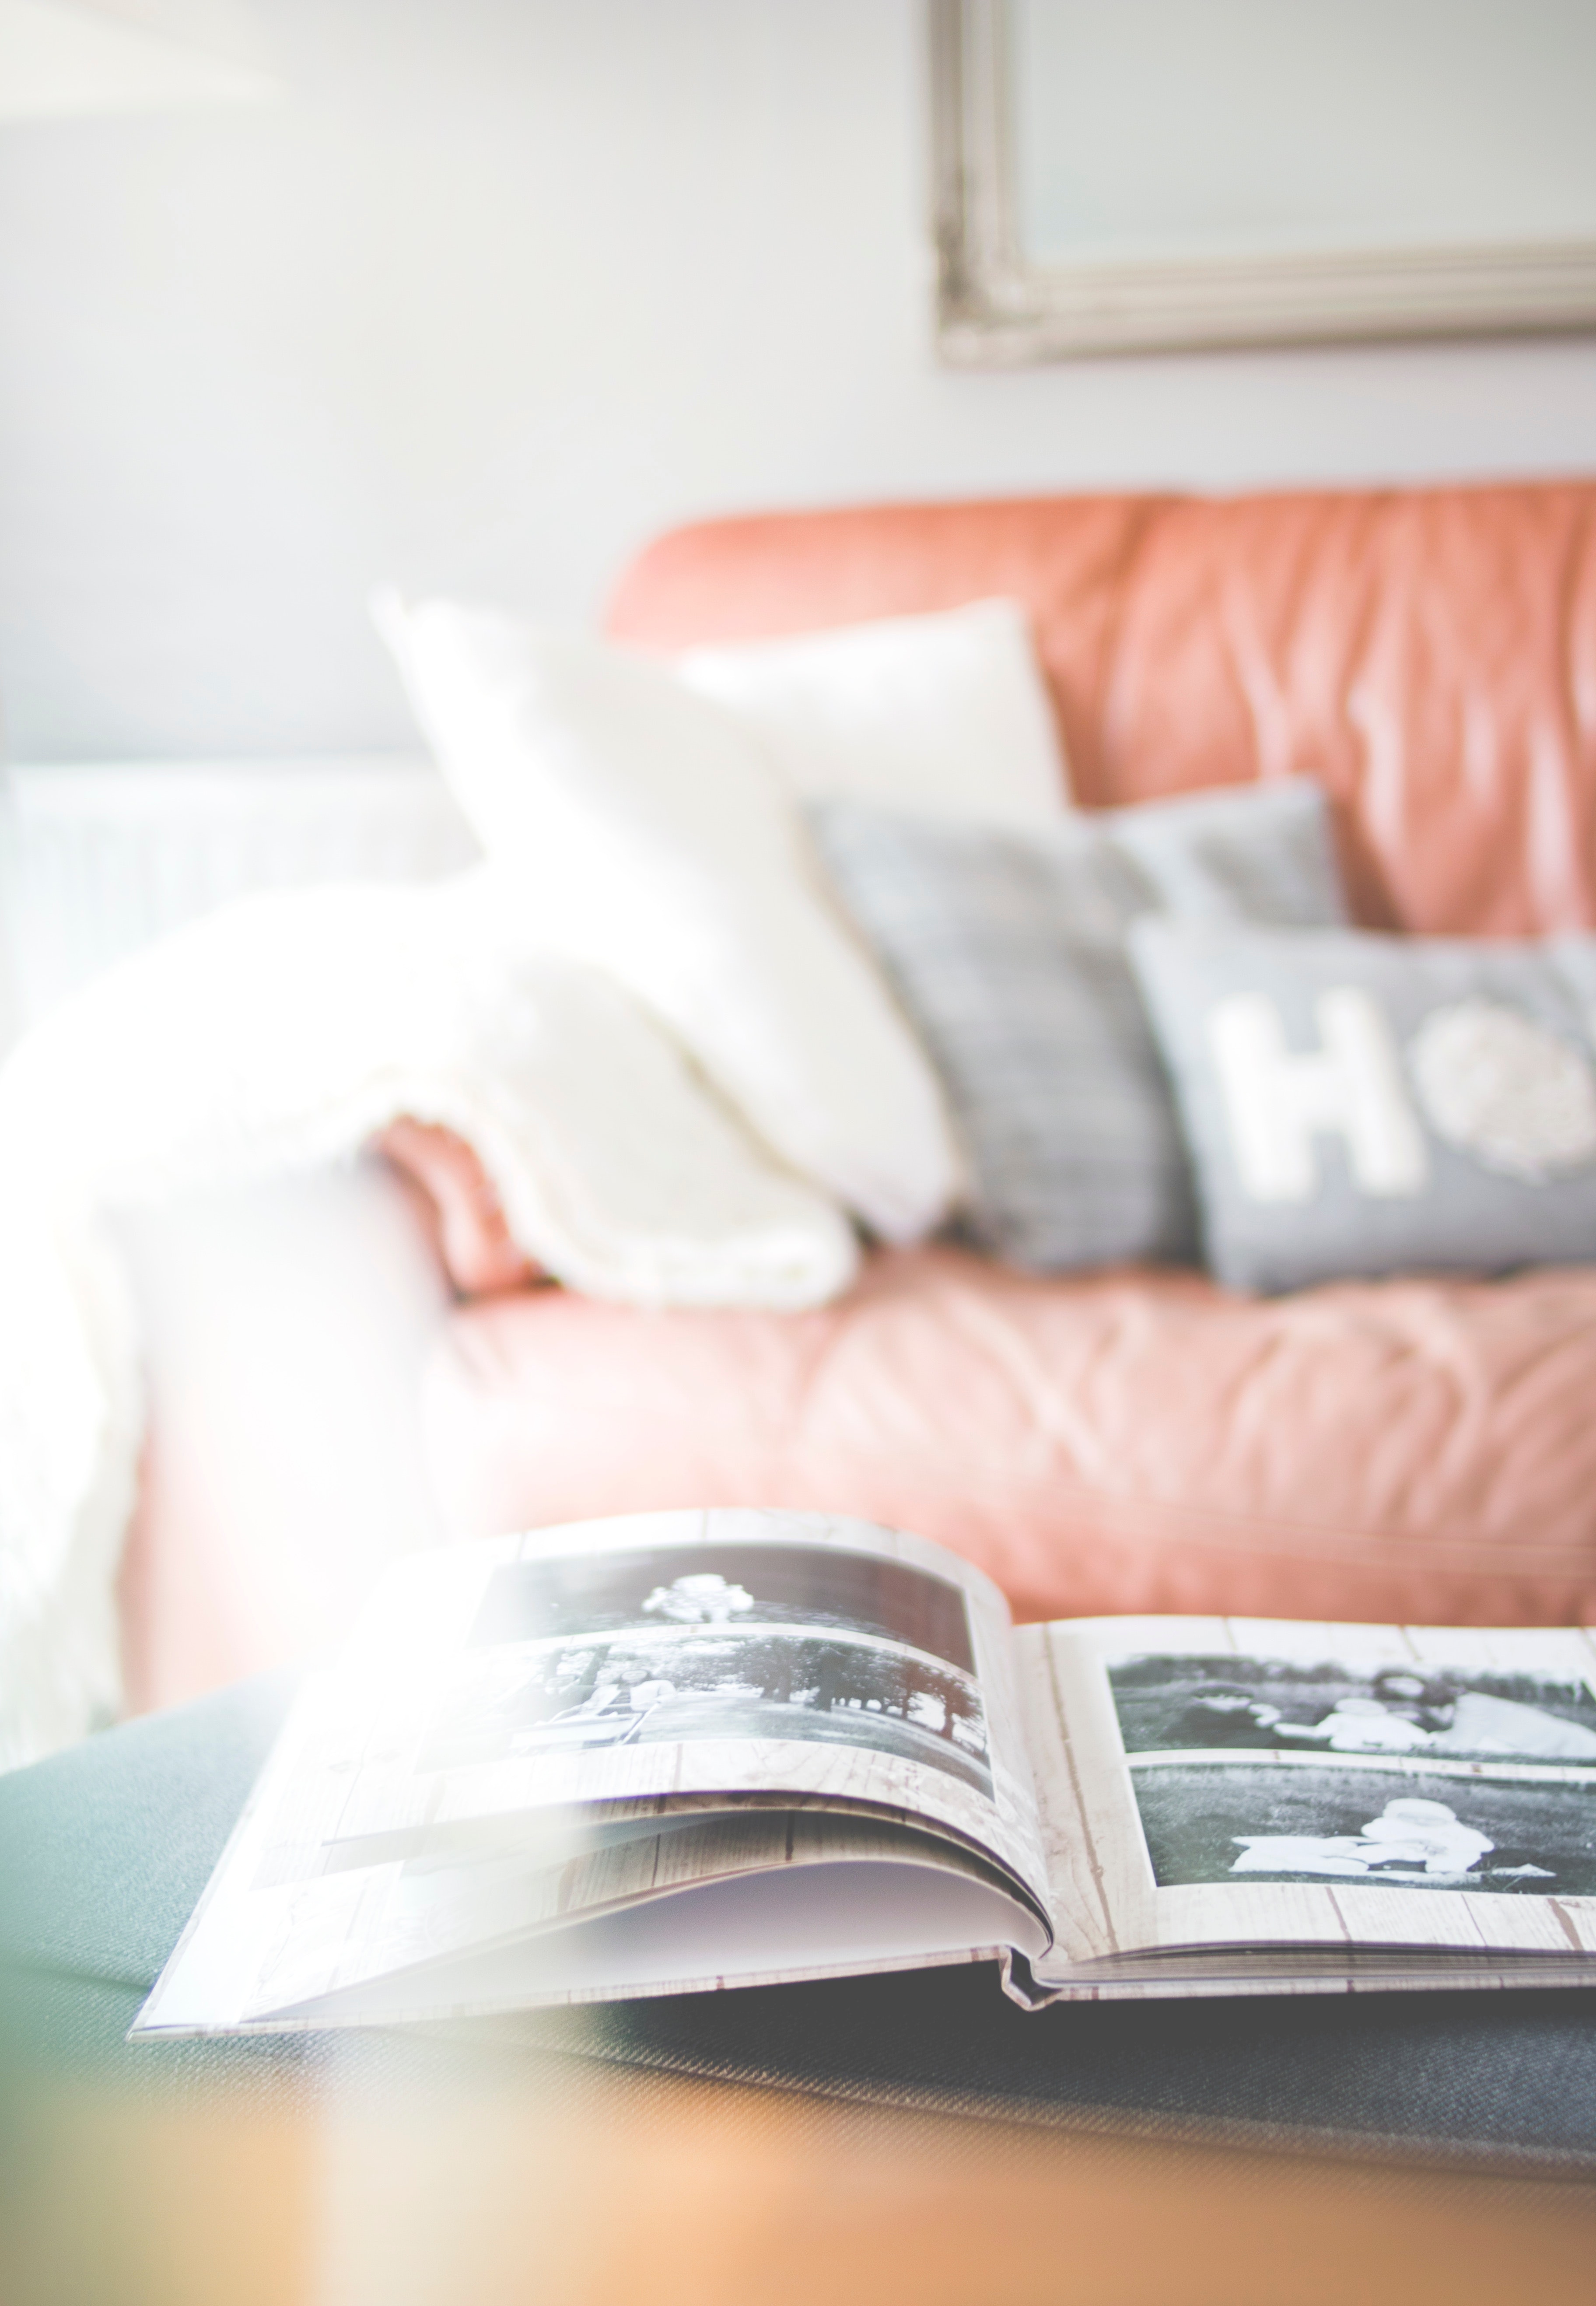
room, furniture, bedroom, bed sheet, bed, table, textile, interior design, comfort